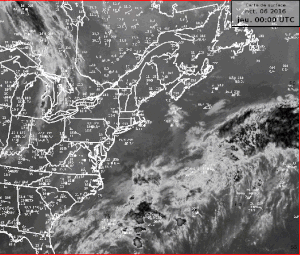
L’ouragan Matthew est le quatorzième système tropical de la saison cyclonique 2016 dans l'océan Atlantique nord, le treizième à recevoir un nom, le cinquième ouragan et le second ouragan majeur. Issu d'une onde tropicale sortant de la côte africaine le 22 septembre et qui a traversé l'Atlantique tropical avec peu d'intensification, Matthew est devenu rapidement une tempête tropicale en arrivant près des îles du Vent le 28 septembre et un ouragan placé en catégorie 5 en moins de 2 jours dans la mer des Caraïbes, le premier ouragan à atteindre ce niveau dans le bassin atlantique depuis Felix en 2007.